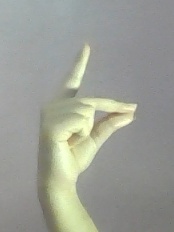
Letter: ta